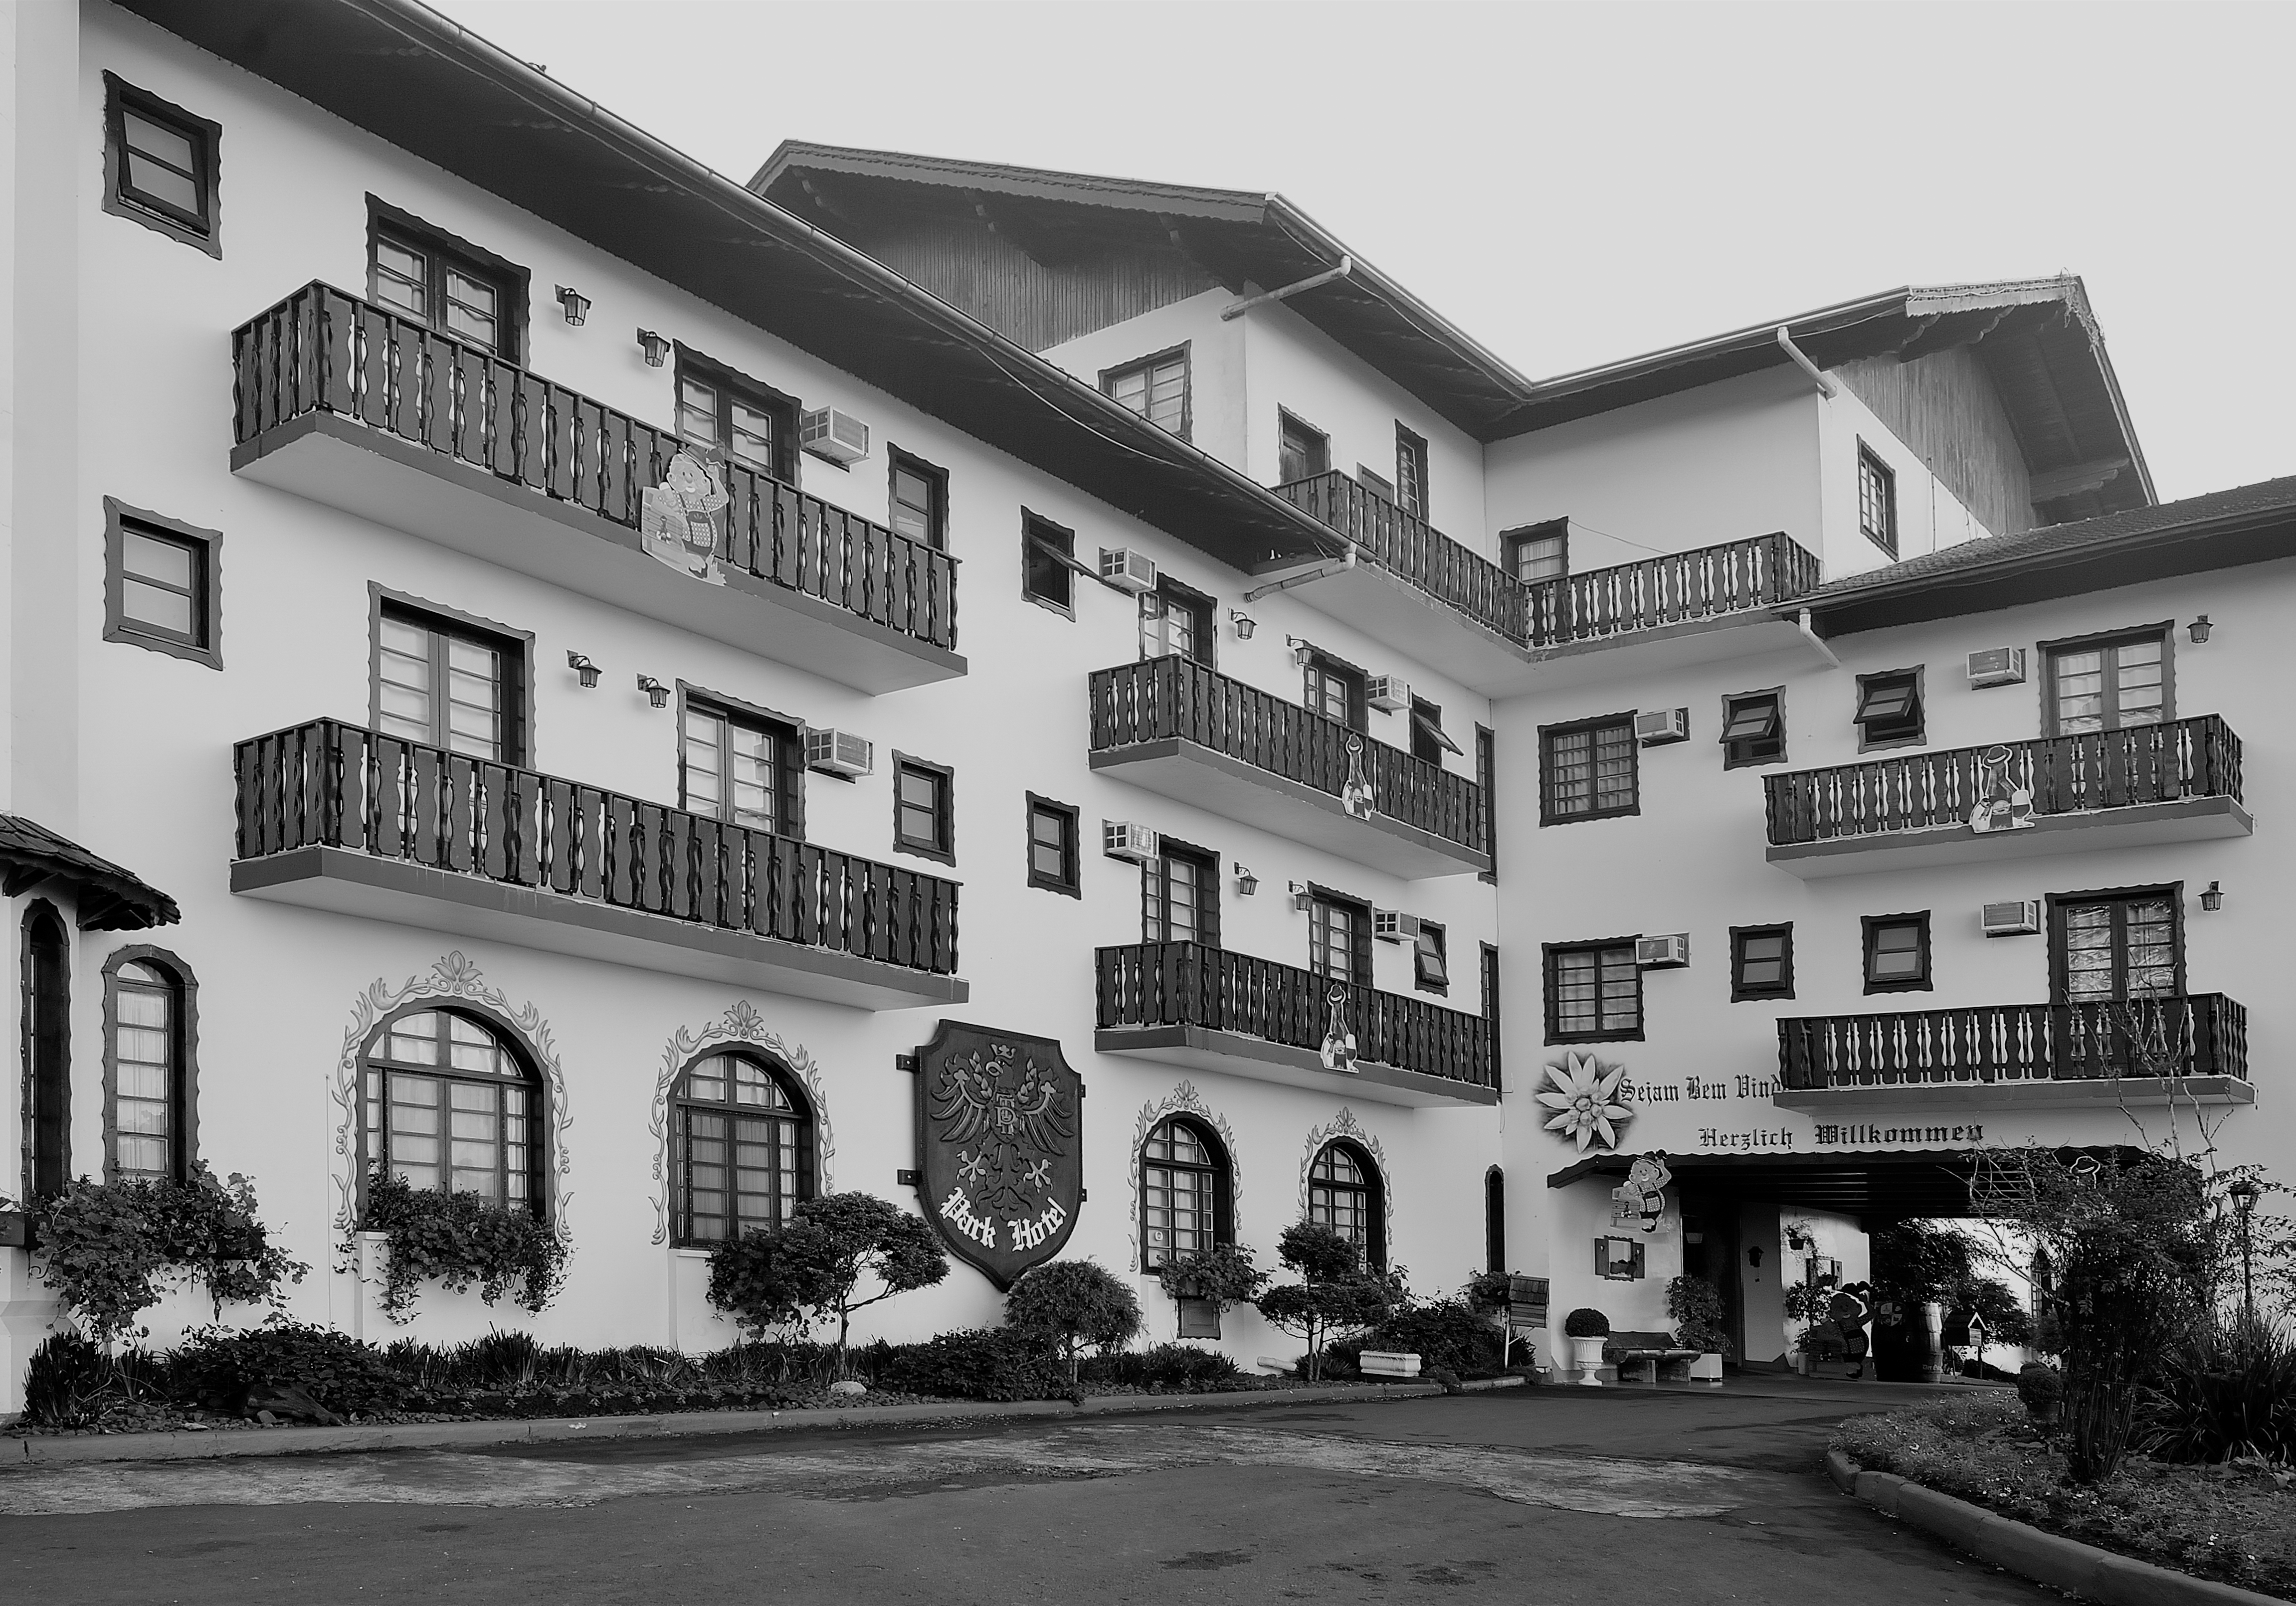
black and white, architecture, road, white, street, house, town, building, home, suburb, facade, black, monochrome, apartment, tower block, infrastructure, estate, shape, neighbourhood, urban area, monochrome photography, residential area